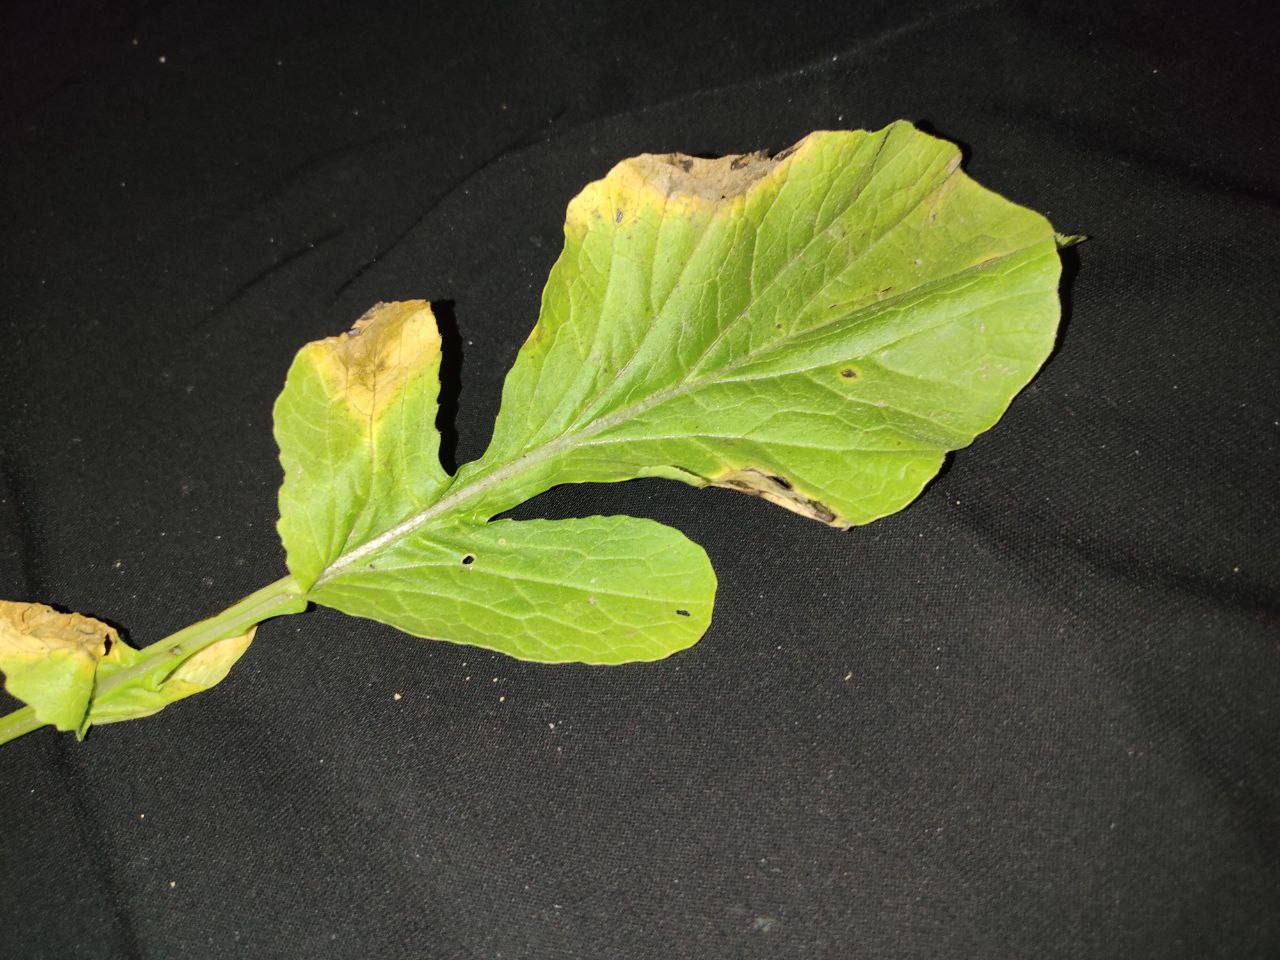
Label: Downey mildew